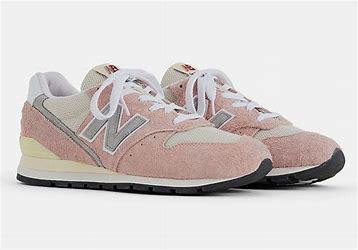
Brand: New
Model: Balance New Balance 996